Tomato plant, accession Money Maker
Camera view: tilt-top (135 deg); turntable rotation: 330 degrees
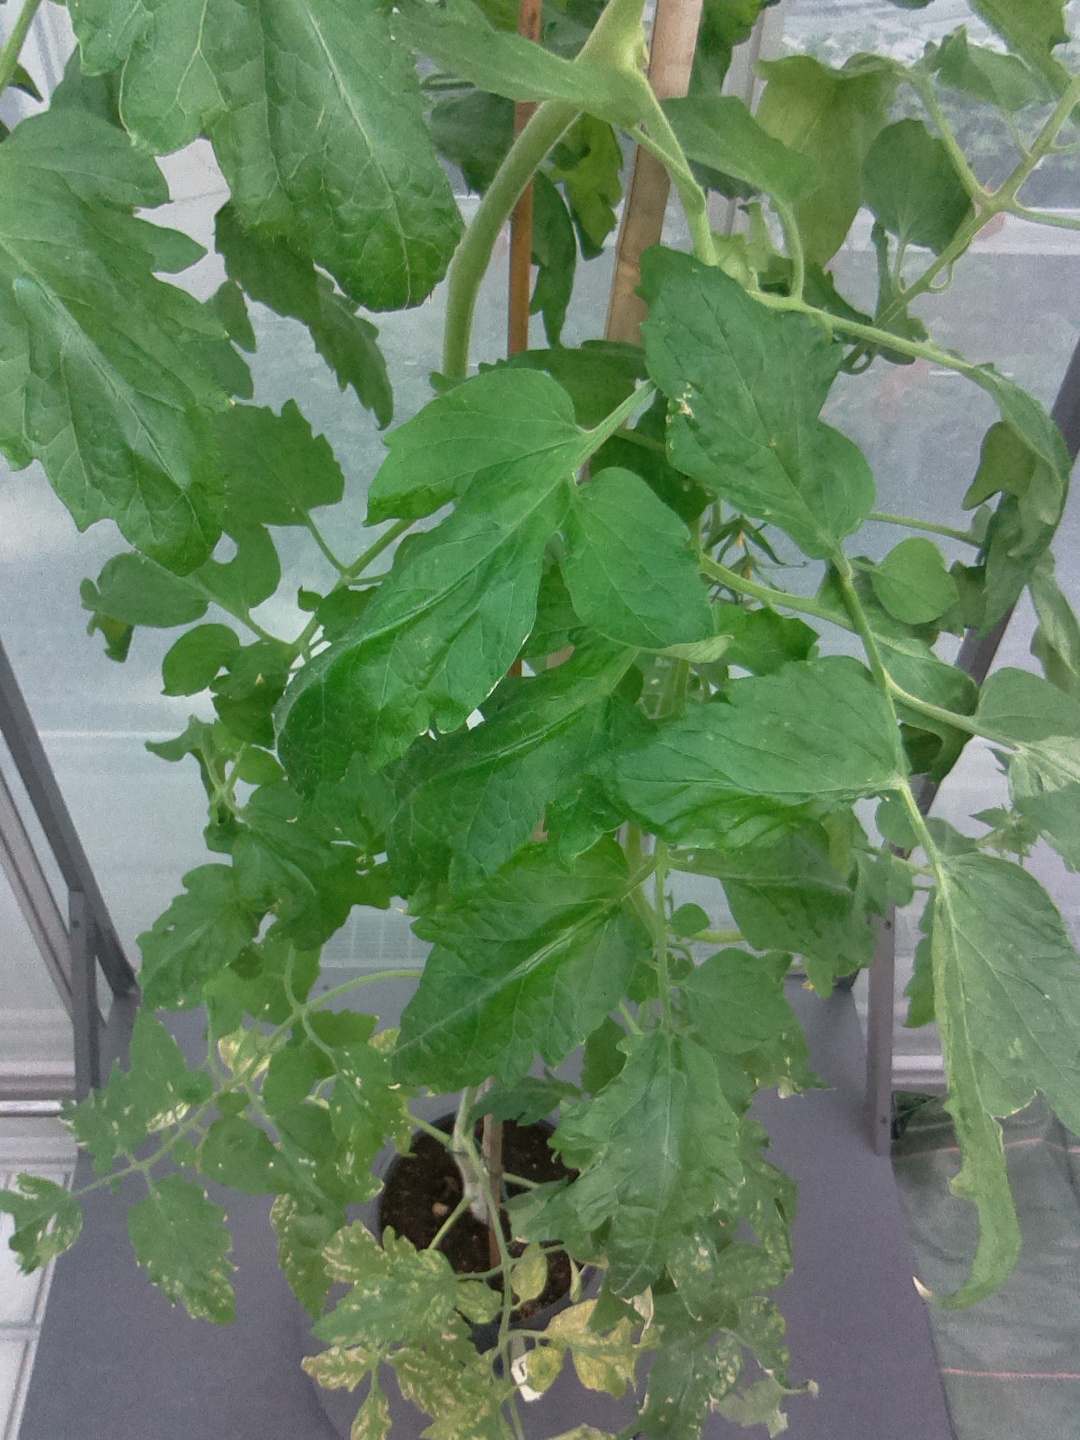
BBCH growth stage 71: 10%-20% of final fruit size